Hank Williams

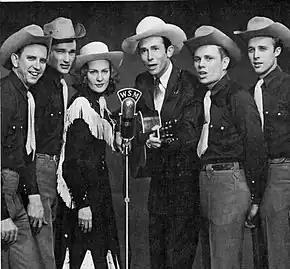
Williams, Sheppard, and the Drifting Cowboys band in 1951

The American entry into World War II in 1941 marked the beginning of hard times for Williams. While he was medically disqualified from military service after falling from a bull during a rodeo in Texas and suffering a back injury, his band members were all drafted to serve. Many of their replacements quit the band due to Williams's worsening alcoholism, and in August 1942 WSFA fired him for "habitual drunkenness". Backstage during one of his concerts, Williams met Roy Acuff, who warned him of the dangers of alcohol, saying, "You've got a million-dollar voice, son, but a ten-cent brain."